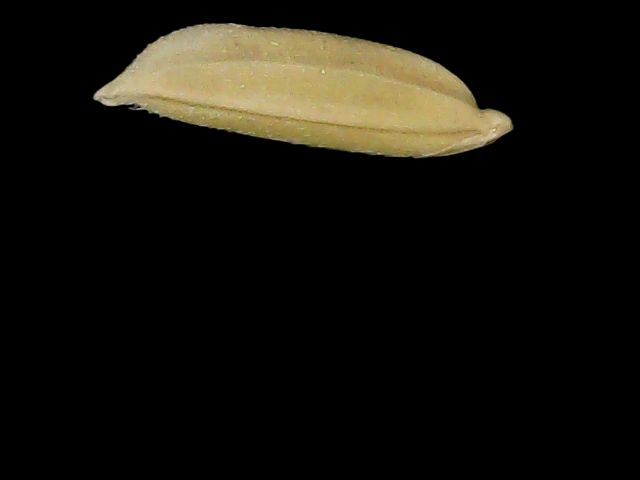
Rice variety: Bd85